India–United States relations

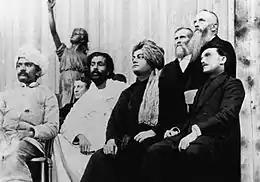
Swami Vivekananda at the Parliament of Religions with Virchand Gandhi, Hewivitarne Dharmapala, and A. G. Bonet-Maury in September 1893

India and the United States established diplomatic relations in 1947 following the independence of India from the United Kingdom. Currently, India and the United States enjoy close relations and have deepened collaboration on issues such as counterterrorism and countering Chinese influence in the Indo-Pacific.